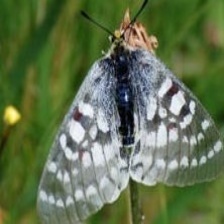
Species: CLODIUS PARNASSIAN